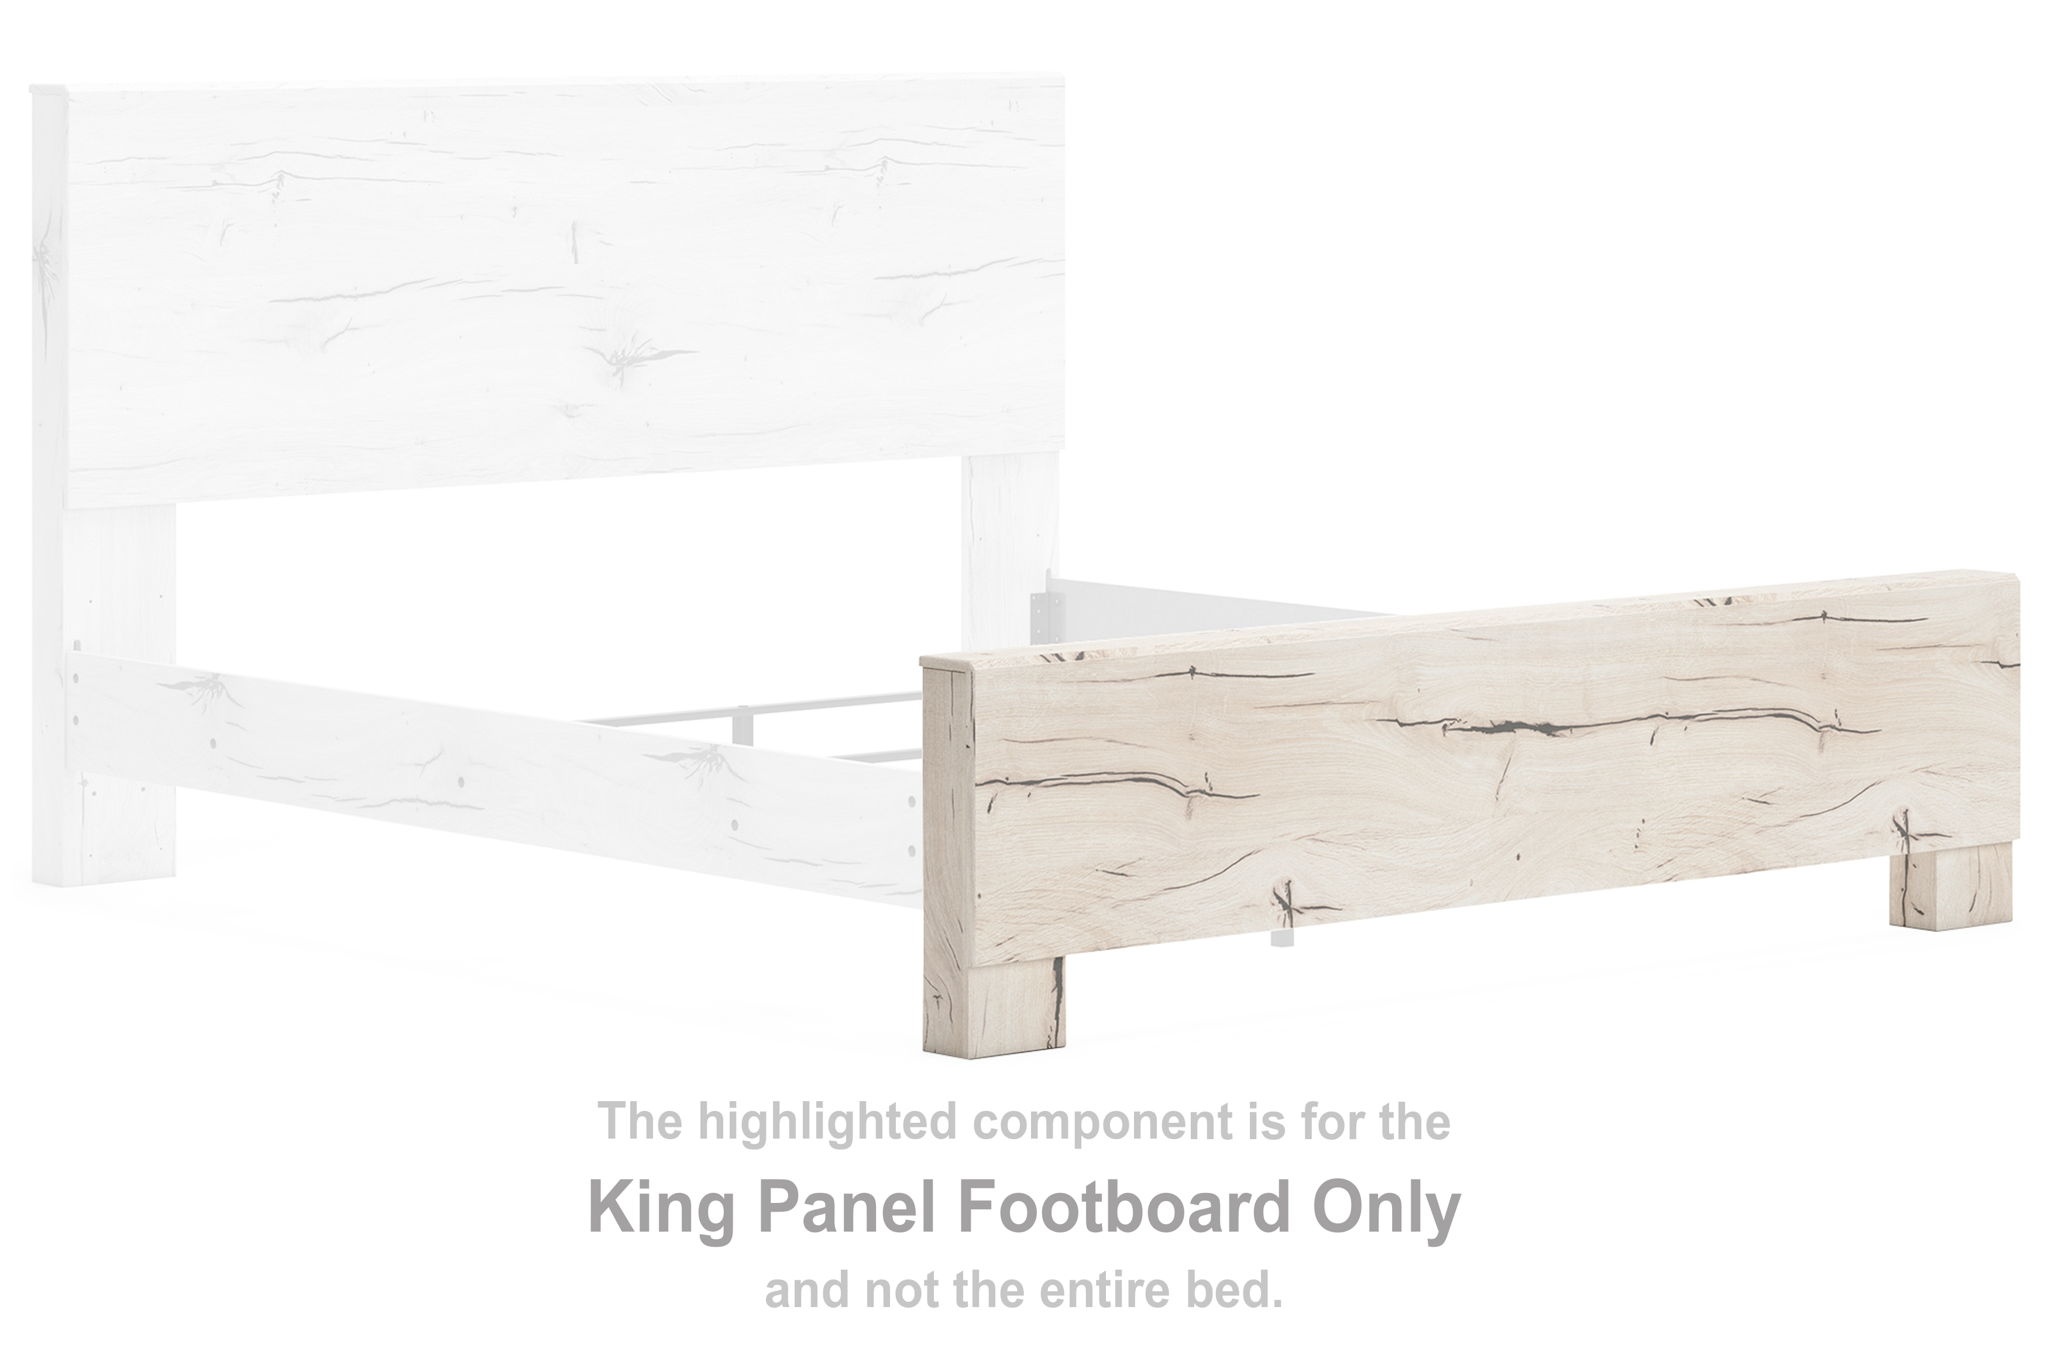
Lawroy - King Panel Footboard - Light Natural
This king panel footboard is made with engineered wood (MDF/particleboard/plywood) and decorative laminate. Pairs with other items in the series to make a bed kit. Additional Dimensions Assembled king panel bed: 0" Product Features Compatible with other B2310 items, sold separately Lawroy - King Panel Footboard - Light Natural 79.02"W x 4.45"D x 20.39"H - 49.0 lb
Brand: Benchcraft®
Category: Furniture > Beds & Accessories > Footboards